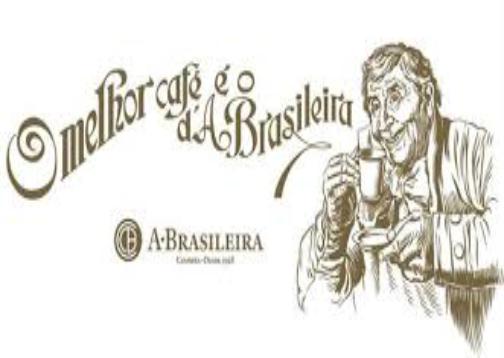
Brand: Cafe A Brasileira
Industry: Food